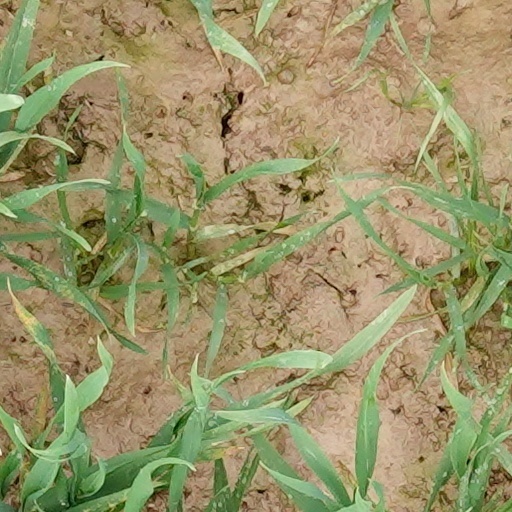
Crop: wheat